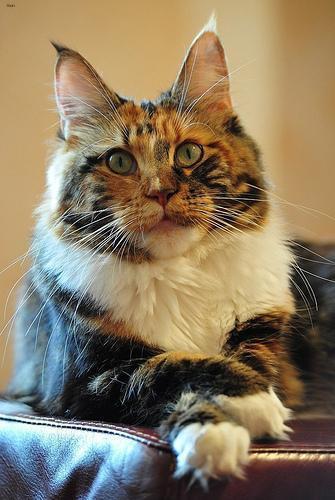
Maine Coon